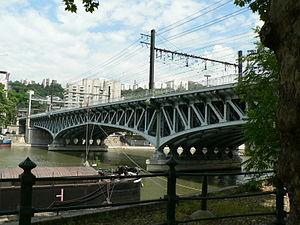
Cet article dresse une liste des ponts et passerelles de Lyon sur le Rhône et la Saône, ordonnés d'amont en aval.
Le viaduc de la Quarantaine est un pont franchissant la Saône à Lyon. Situé à la sortie du tunnel de Saint-Irénée il permet à la ligne de Paris-Lyon à Marseille-Saint-Charles de rejoindre la gare de Lyon-Perrache.